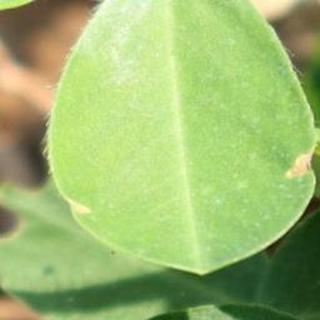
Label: healthy_groundnut